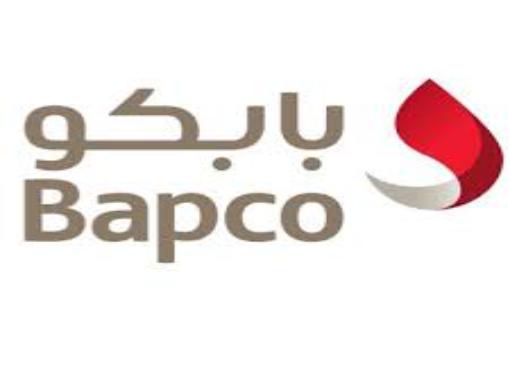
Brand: Bapco
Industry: Others